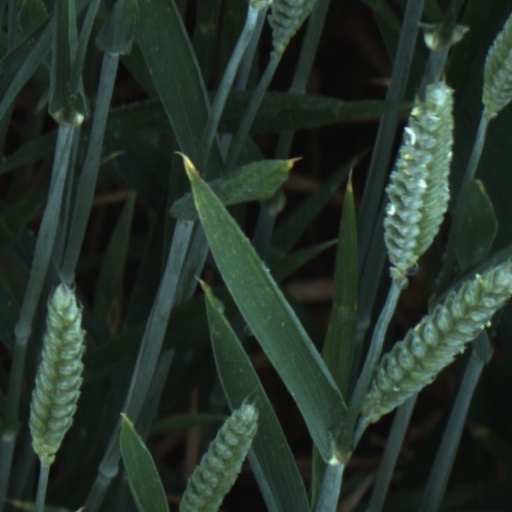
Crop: wheat